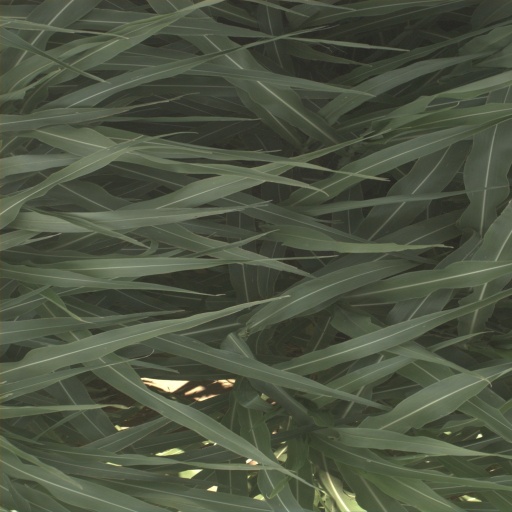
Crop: sorghum